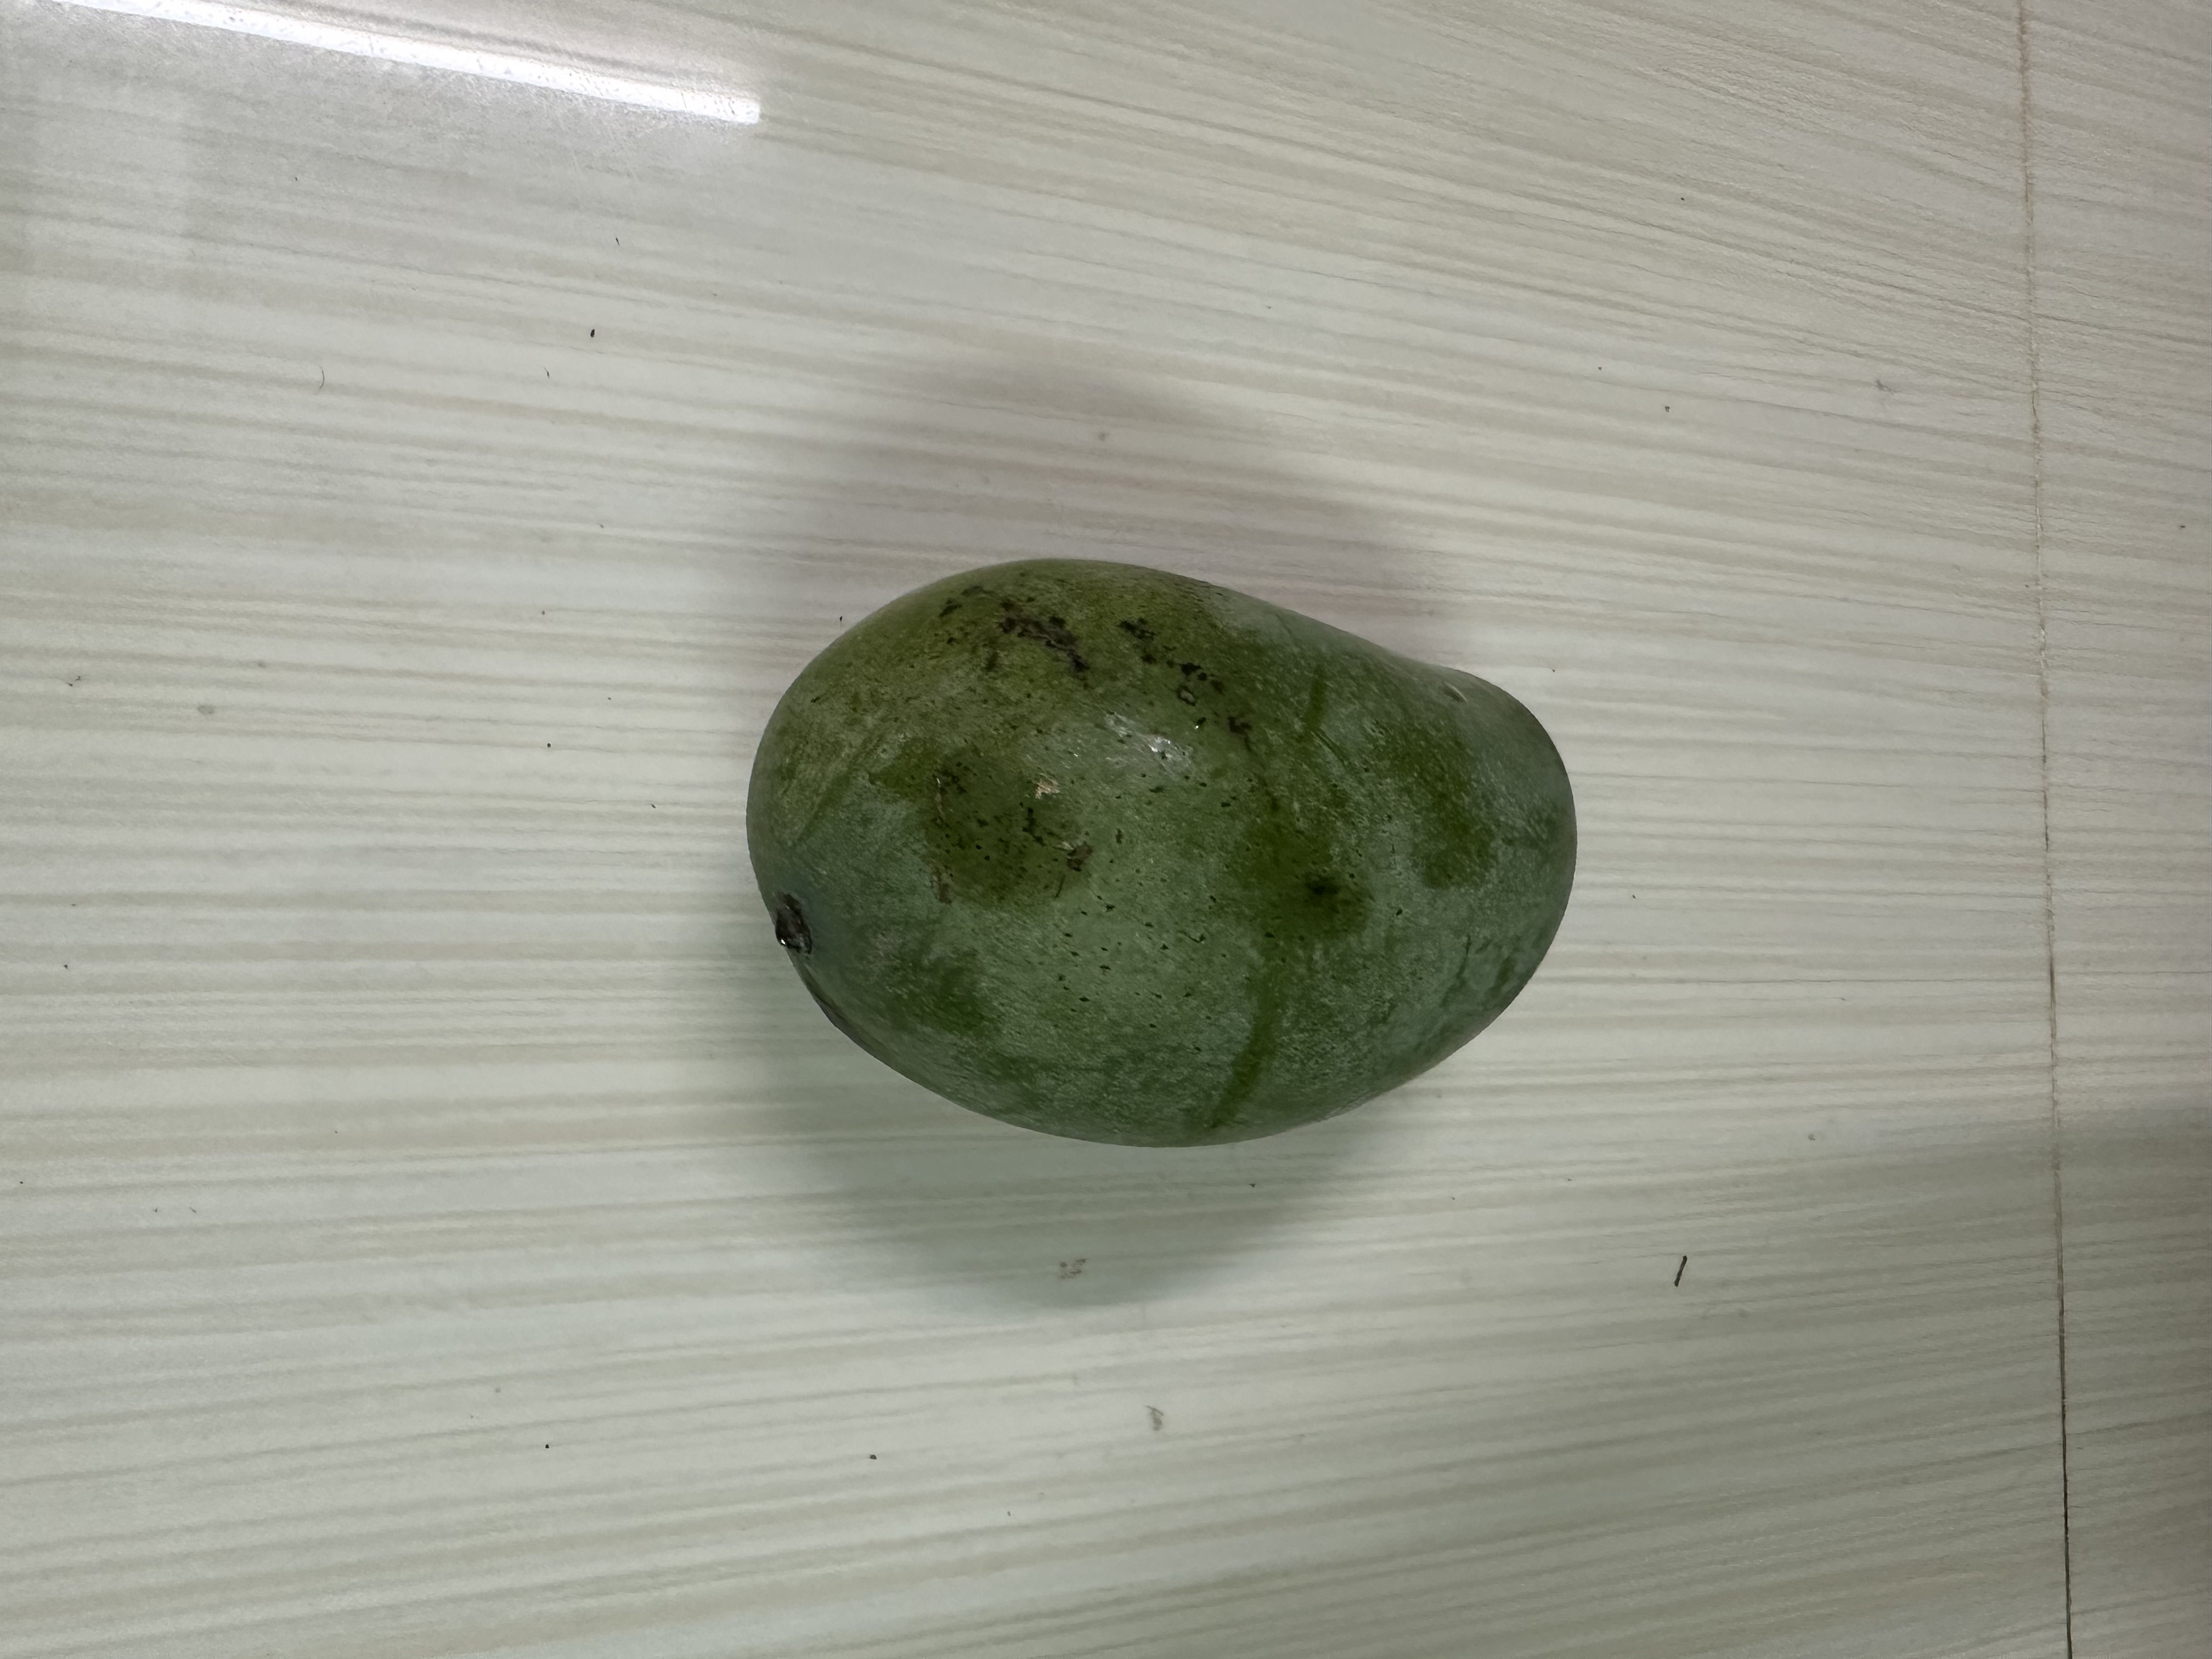
Mango variety: Amrapali